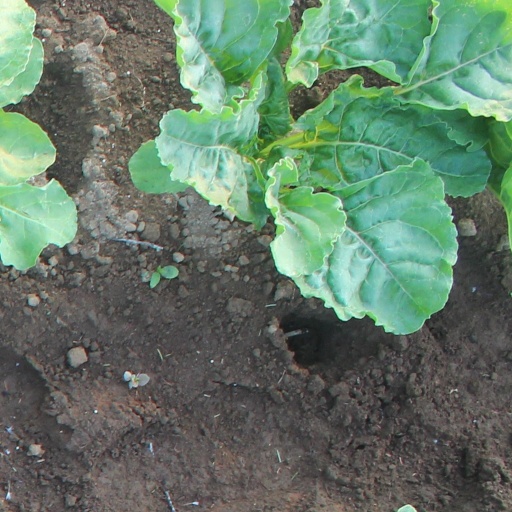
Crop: sugar beet